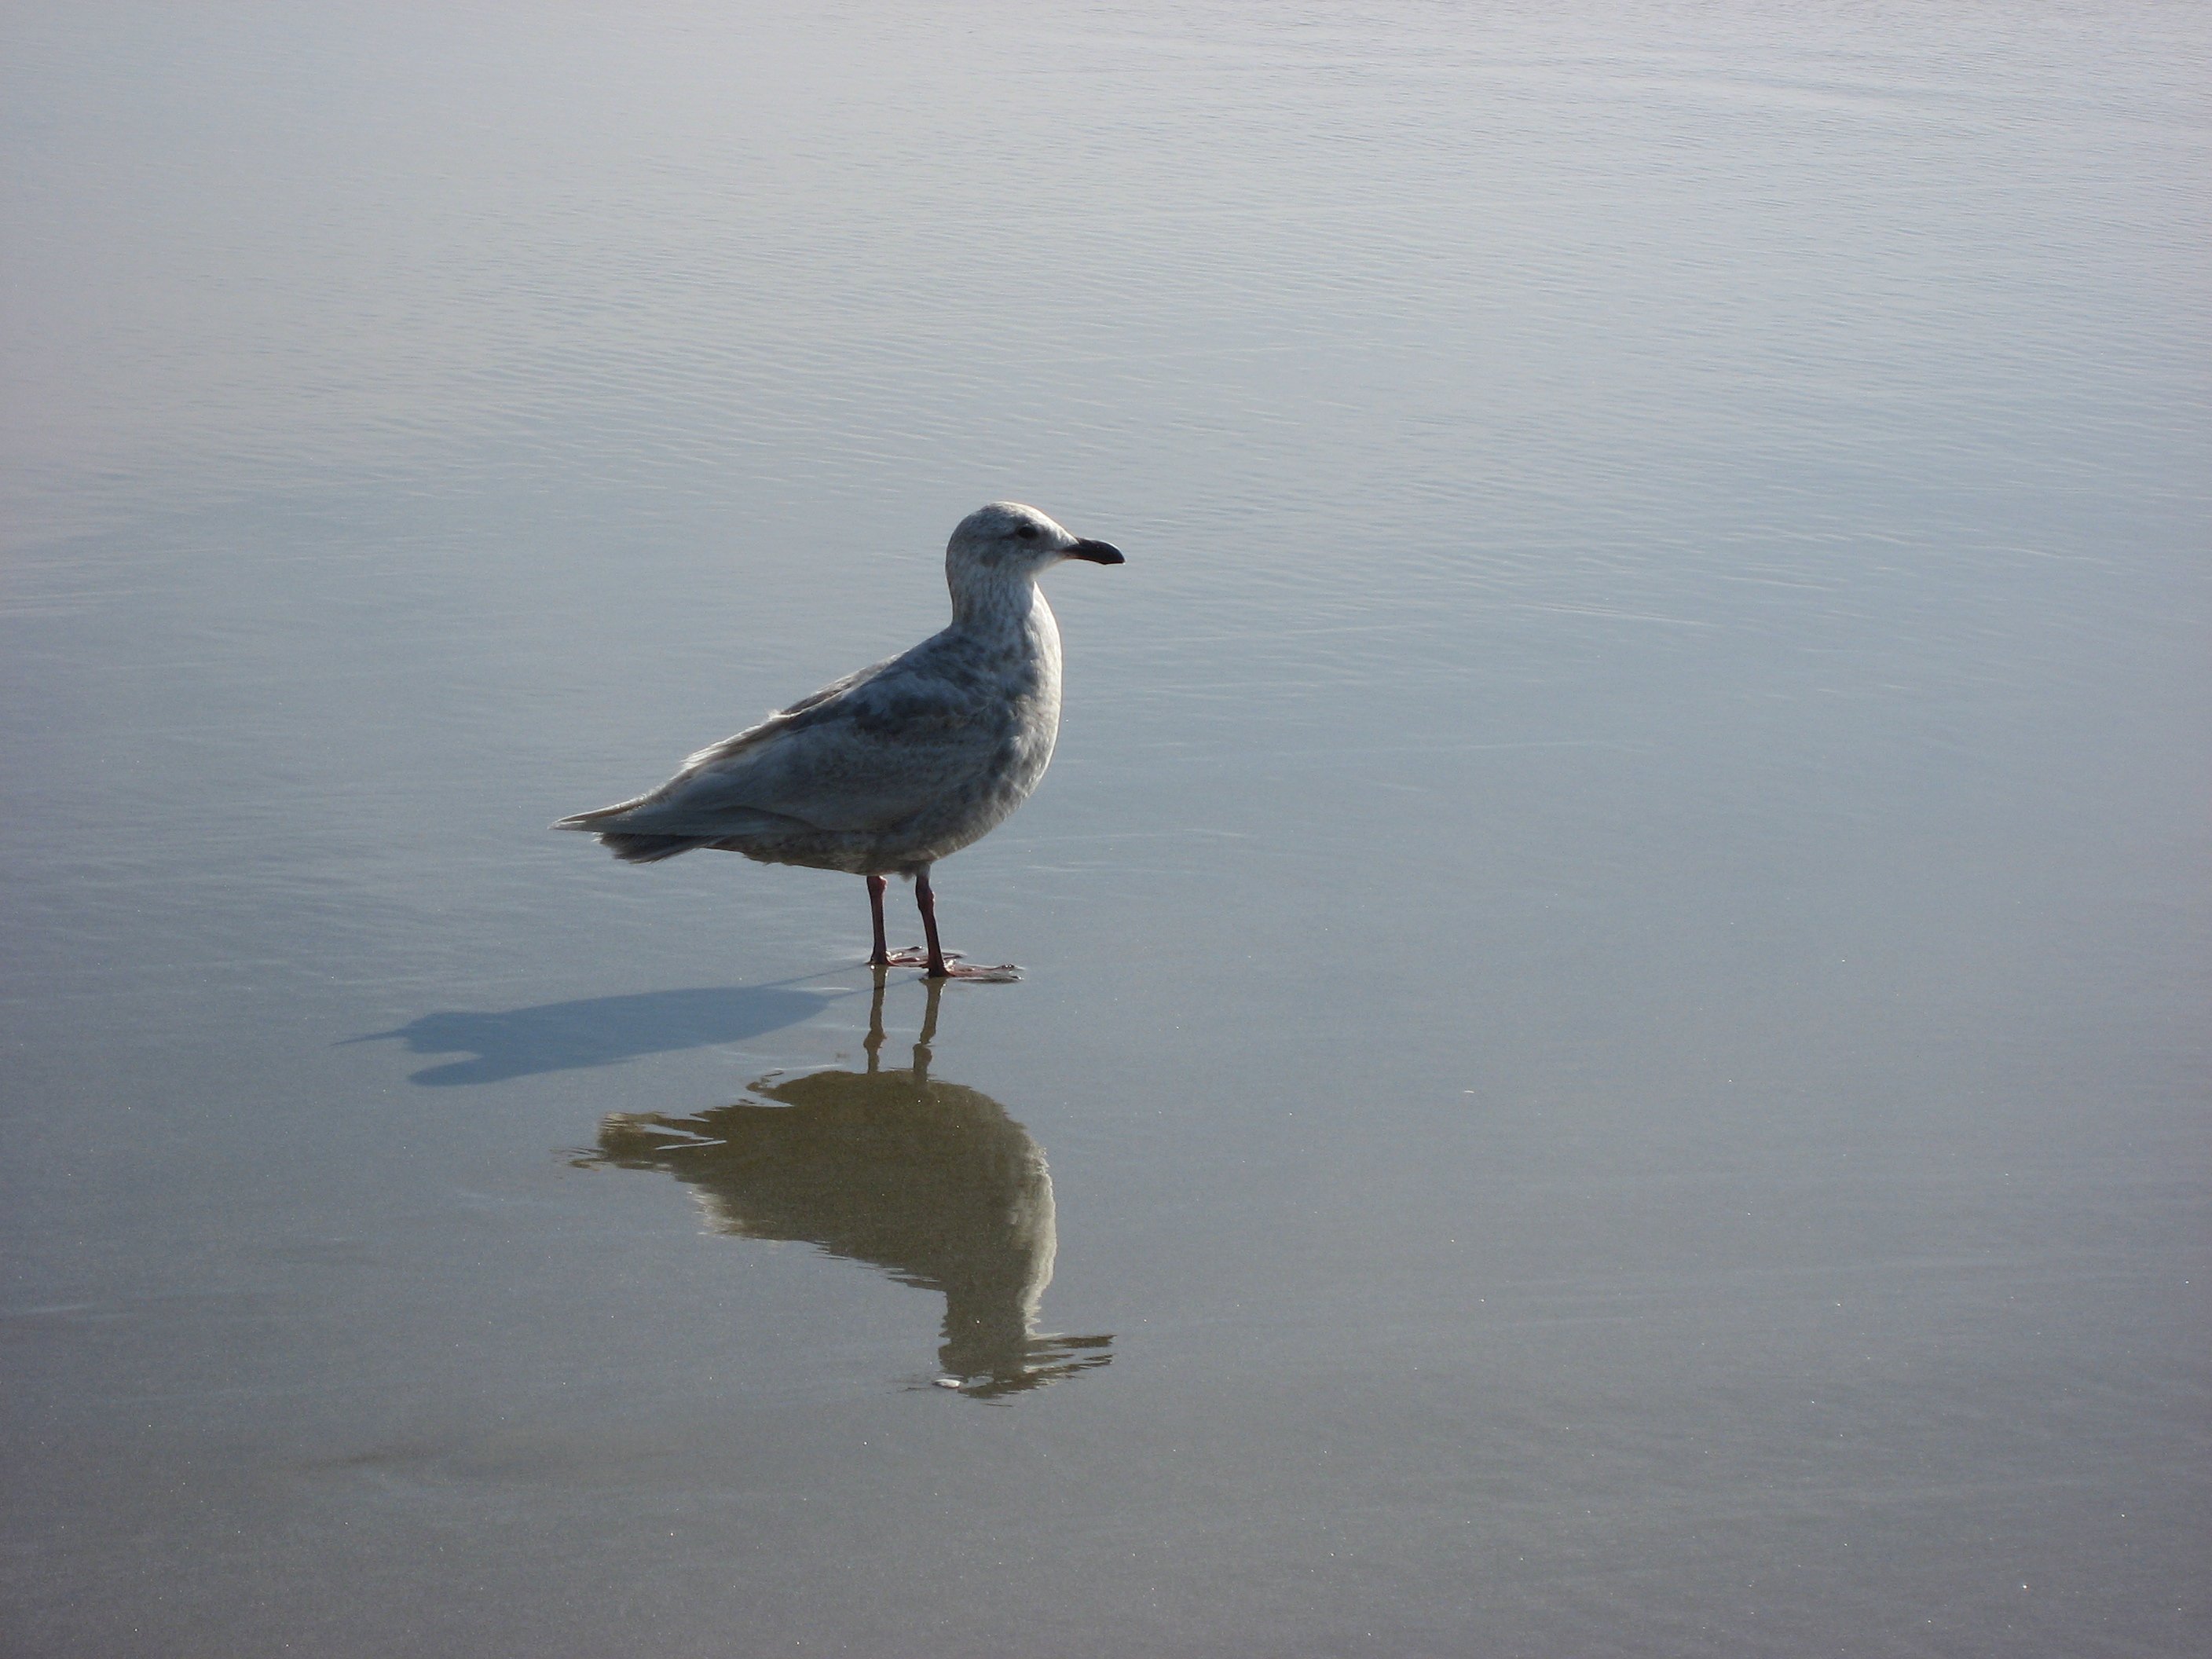
sea, coast, water, bird, wing, shore, seabird, seagull, wildlife, reflection, gull, fauna, vertebrate, pacific, shorebird, oregon, newport, charadriiformes